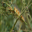
Label: caterpillar